Question: Please indicate a possible affordance area of the frisbee that can be used for holding
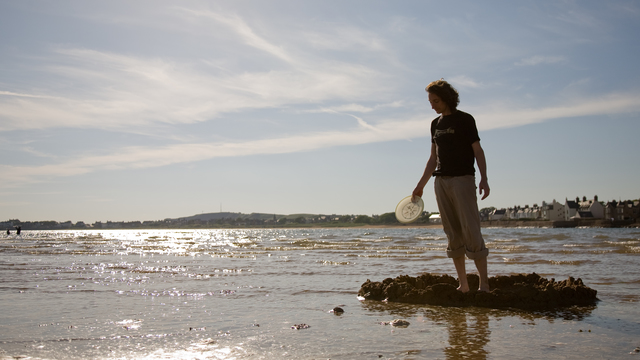
Answer: [387.072, 193.447, 426.627, 225.892]